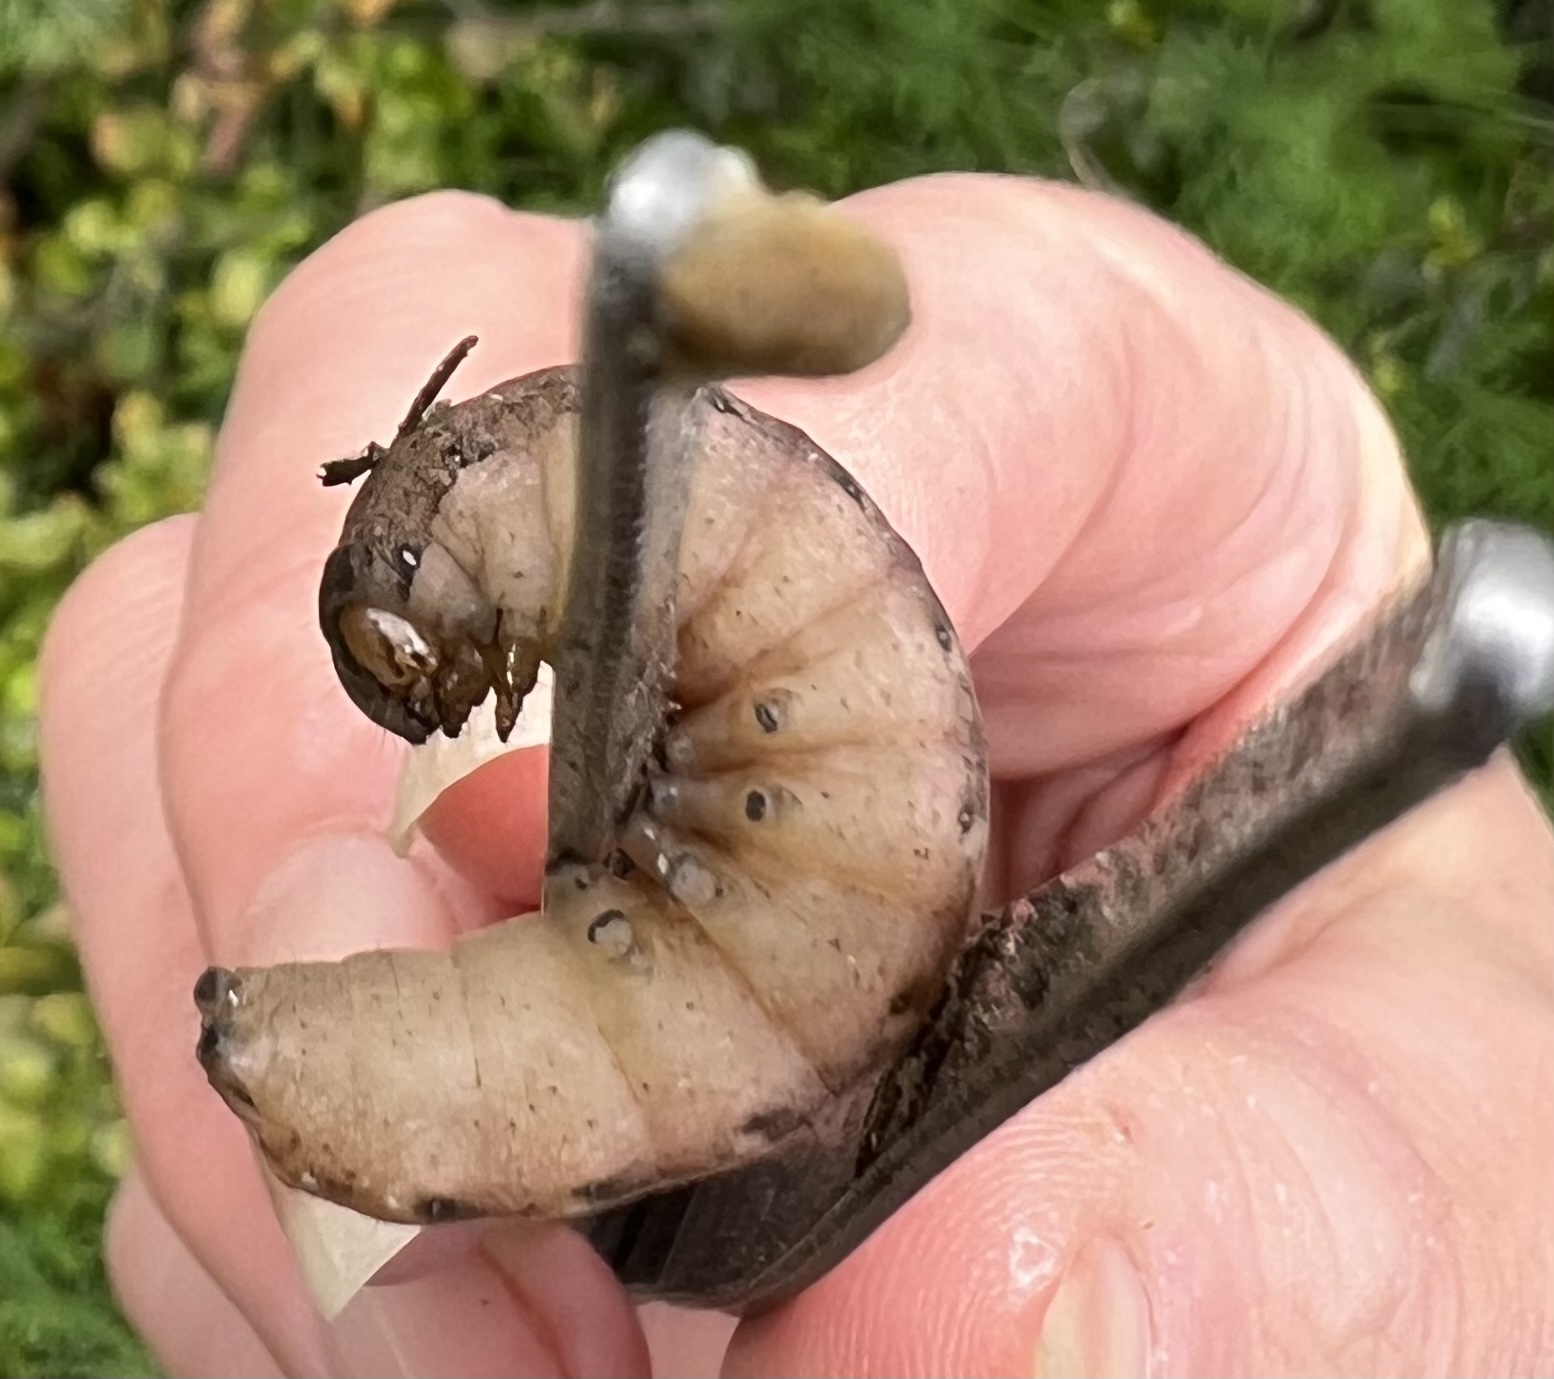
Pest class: cutworms